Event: Nepal Earthquake
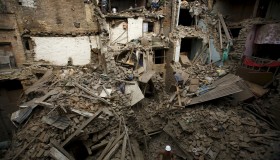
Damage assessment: damage